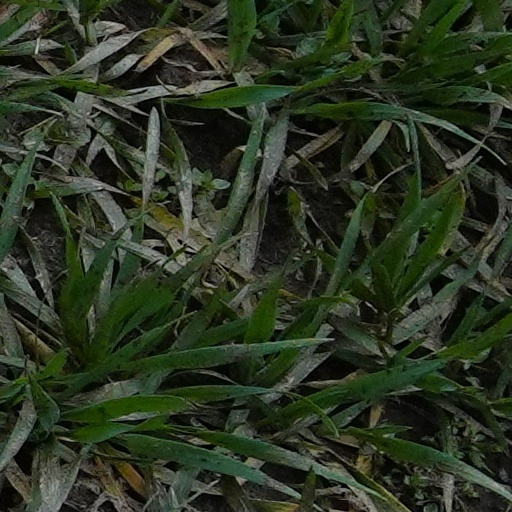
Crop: wheat